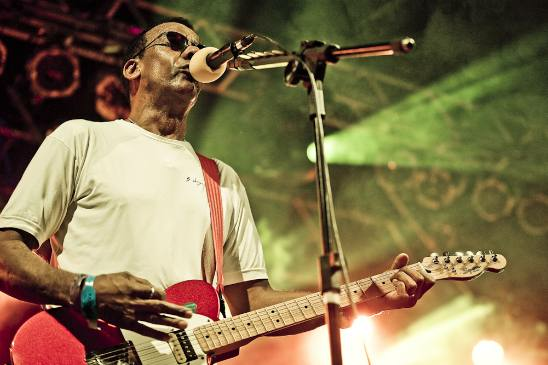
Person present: Yes